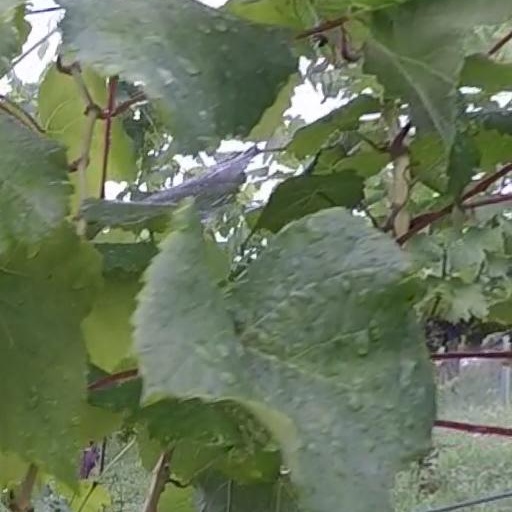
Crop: grape